Leon Belasco

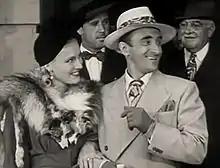
Belasco with June Clyde in "Hollywood and Vine" (1945)

During a season break from a hotel engagement, he returned to Hollywood, first appearing in "Broadway Serenade" and "Topper Takes a Trip" (1938). He acted in 13 films in 1942, including "Holiday Inn", "Casablanca", "Yankee Doodle Dandy", and "Road to Morocco".